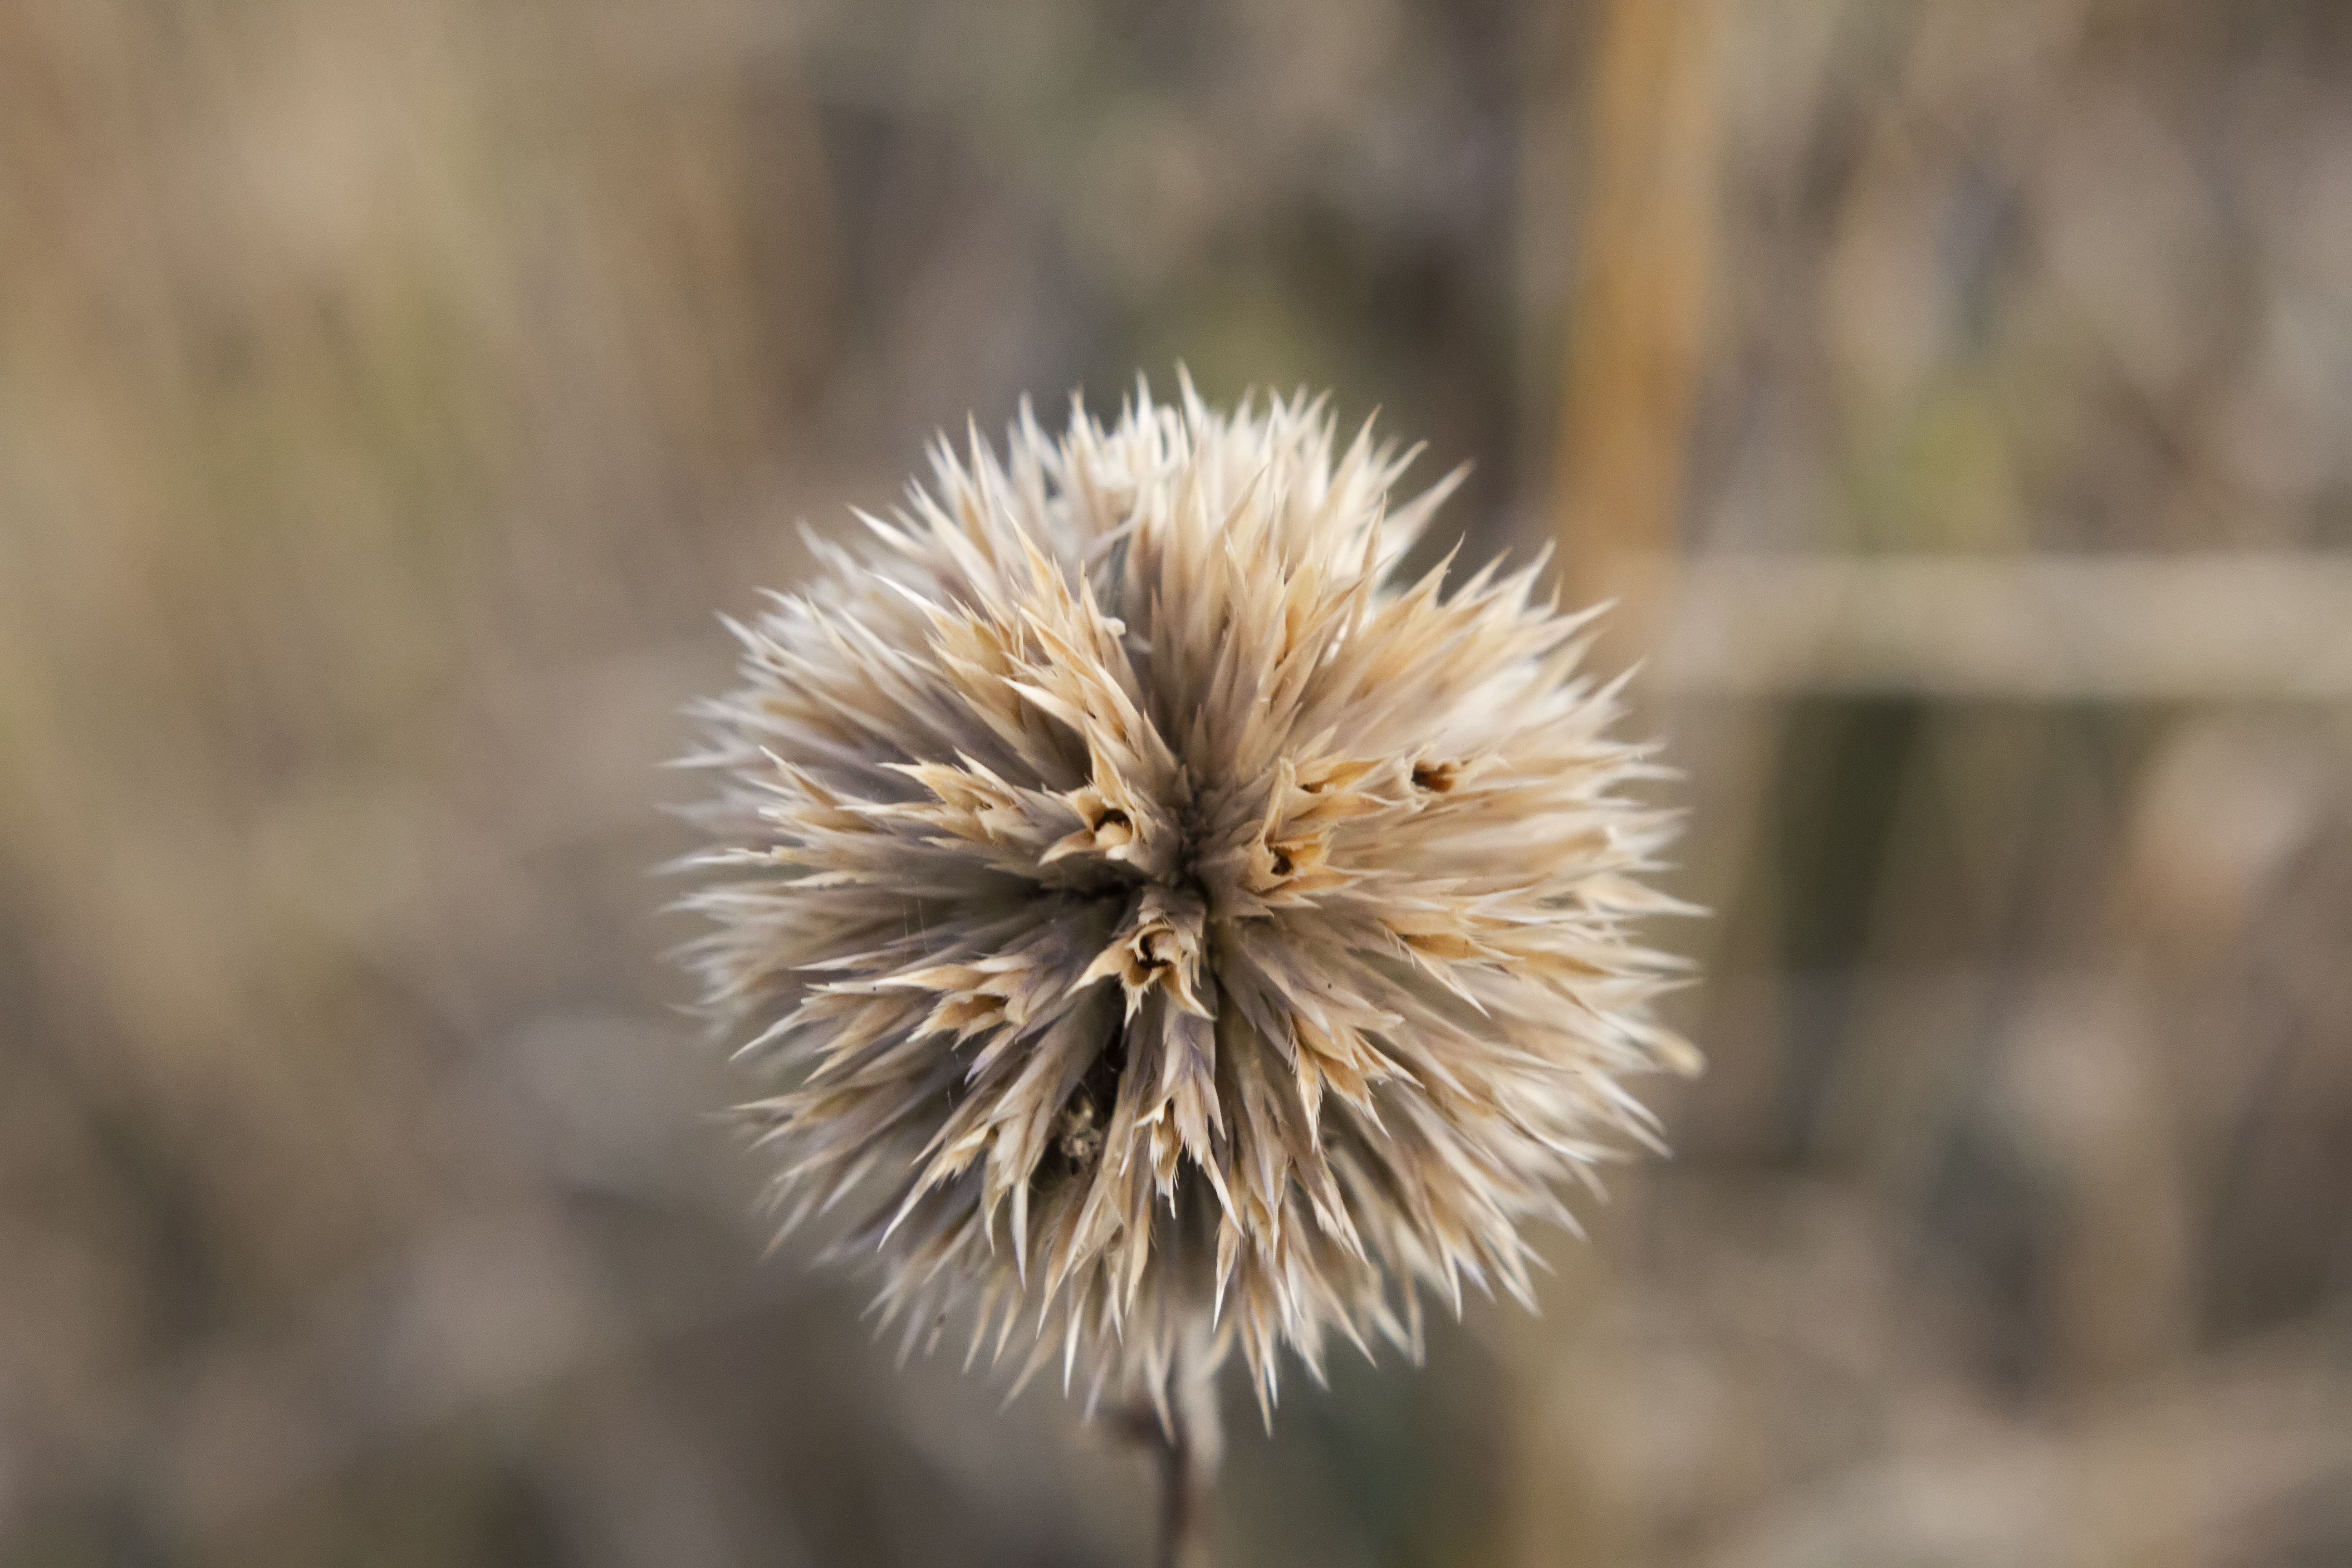
field, landscape, nature, dry, grass, sunrise, sun, leaves, flora, flower, spring, plant, dandelion, macro photography